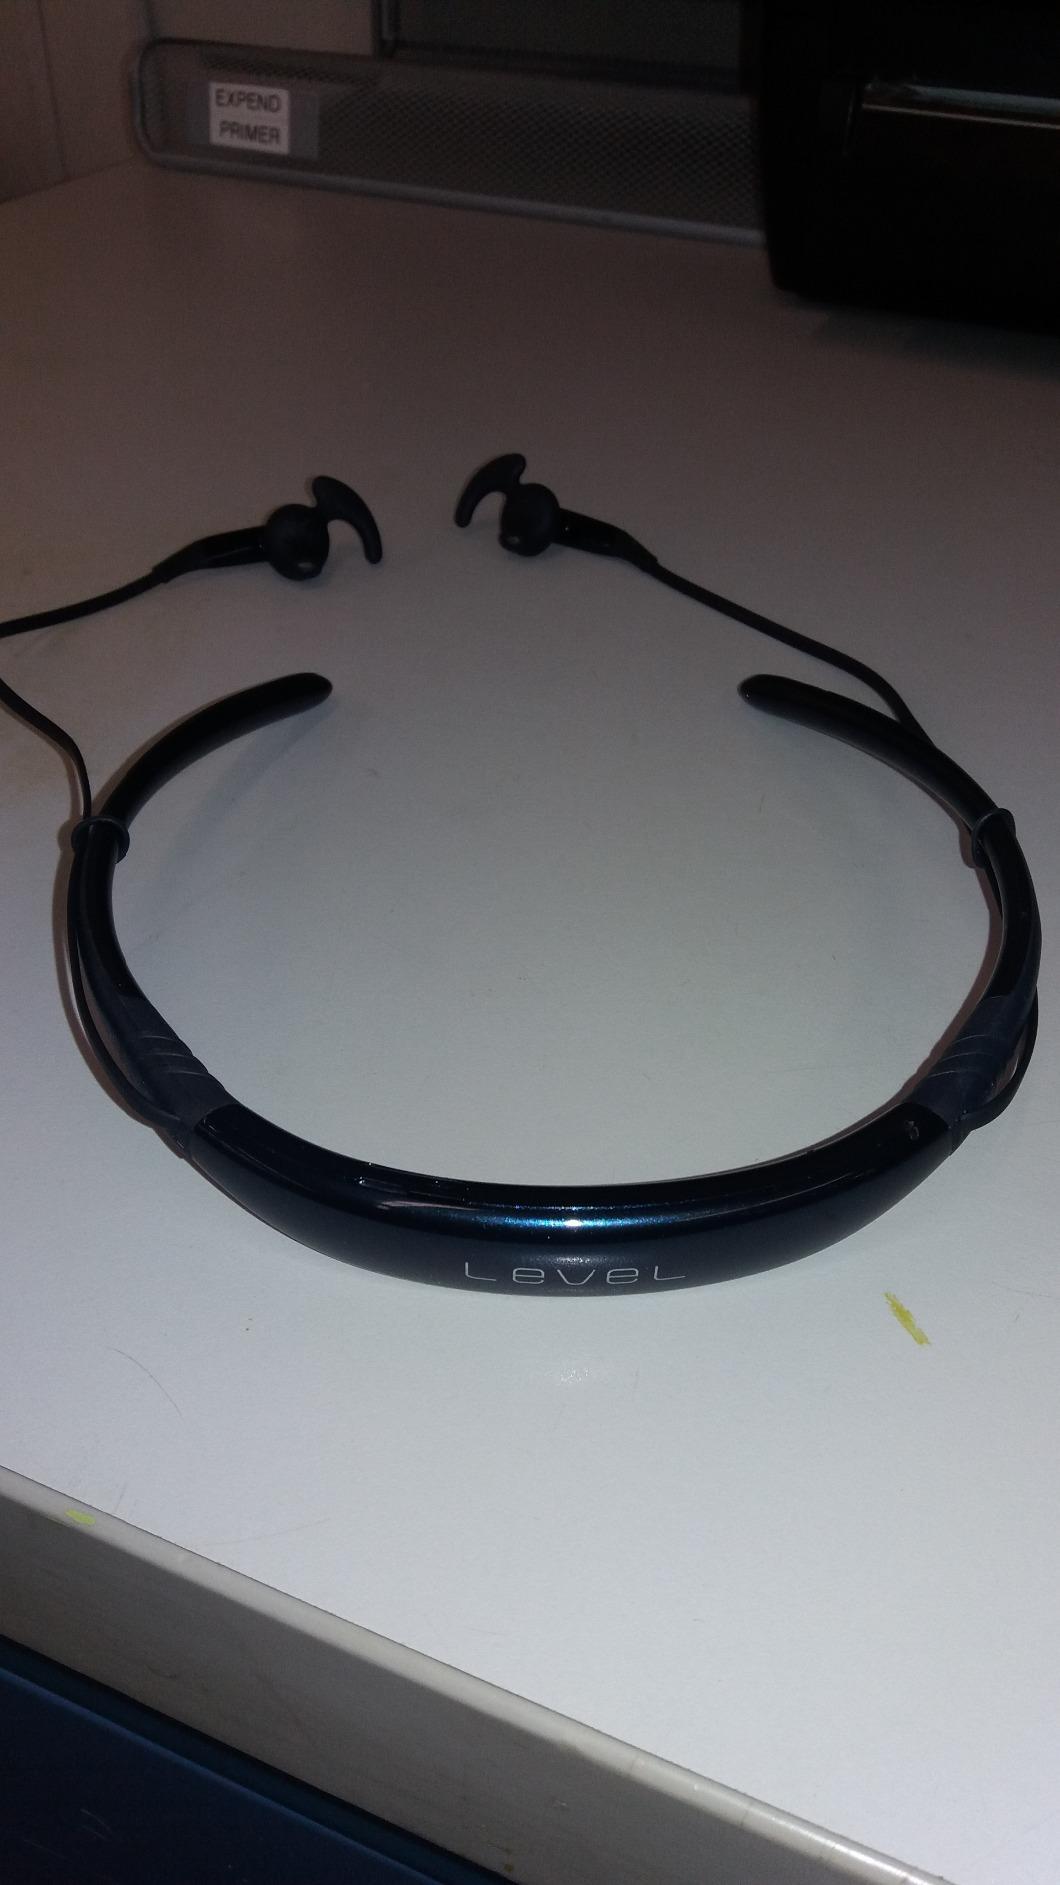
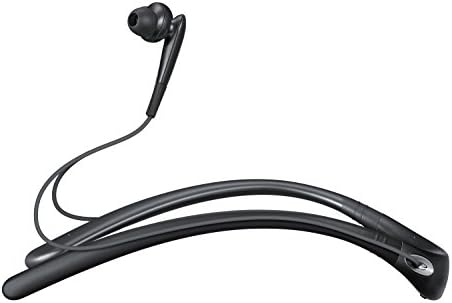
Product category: headphones
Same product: no